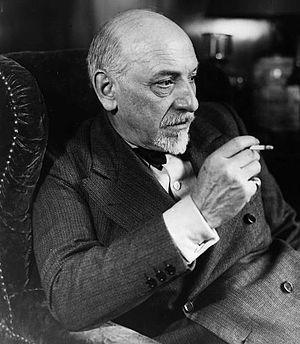
La maison de Pirandello est un musée de Rome, en Italie, situé 13B Via Antonio Bosio et consacré à Luigi Pirandello.